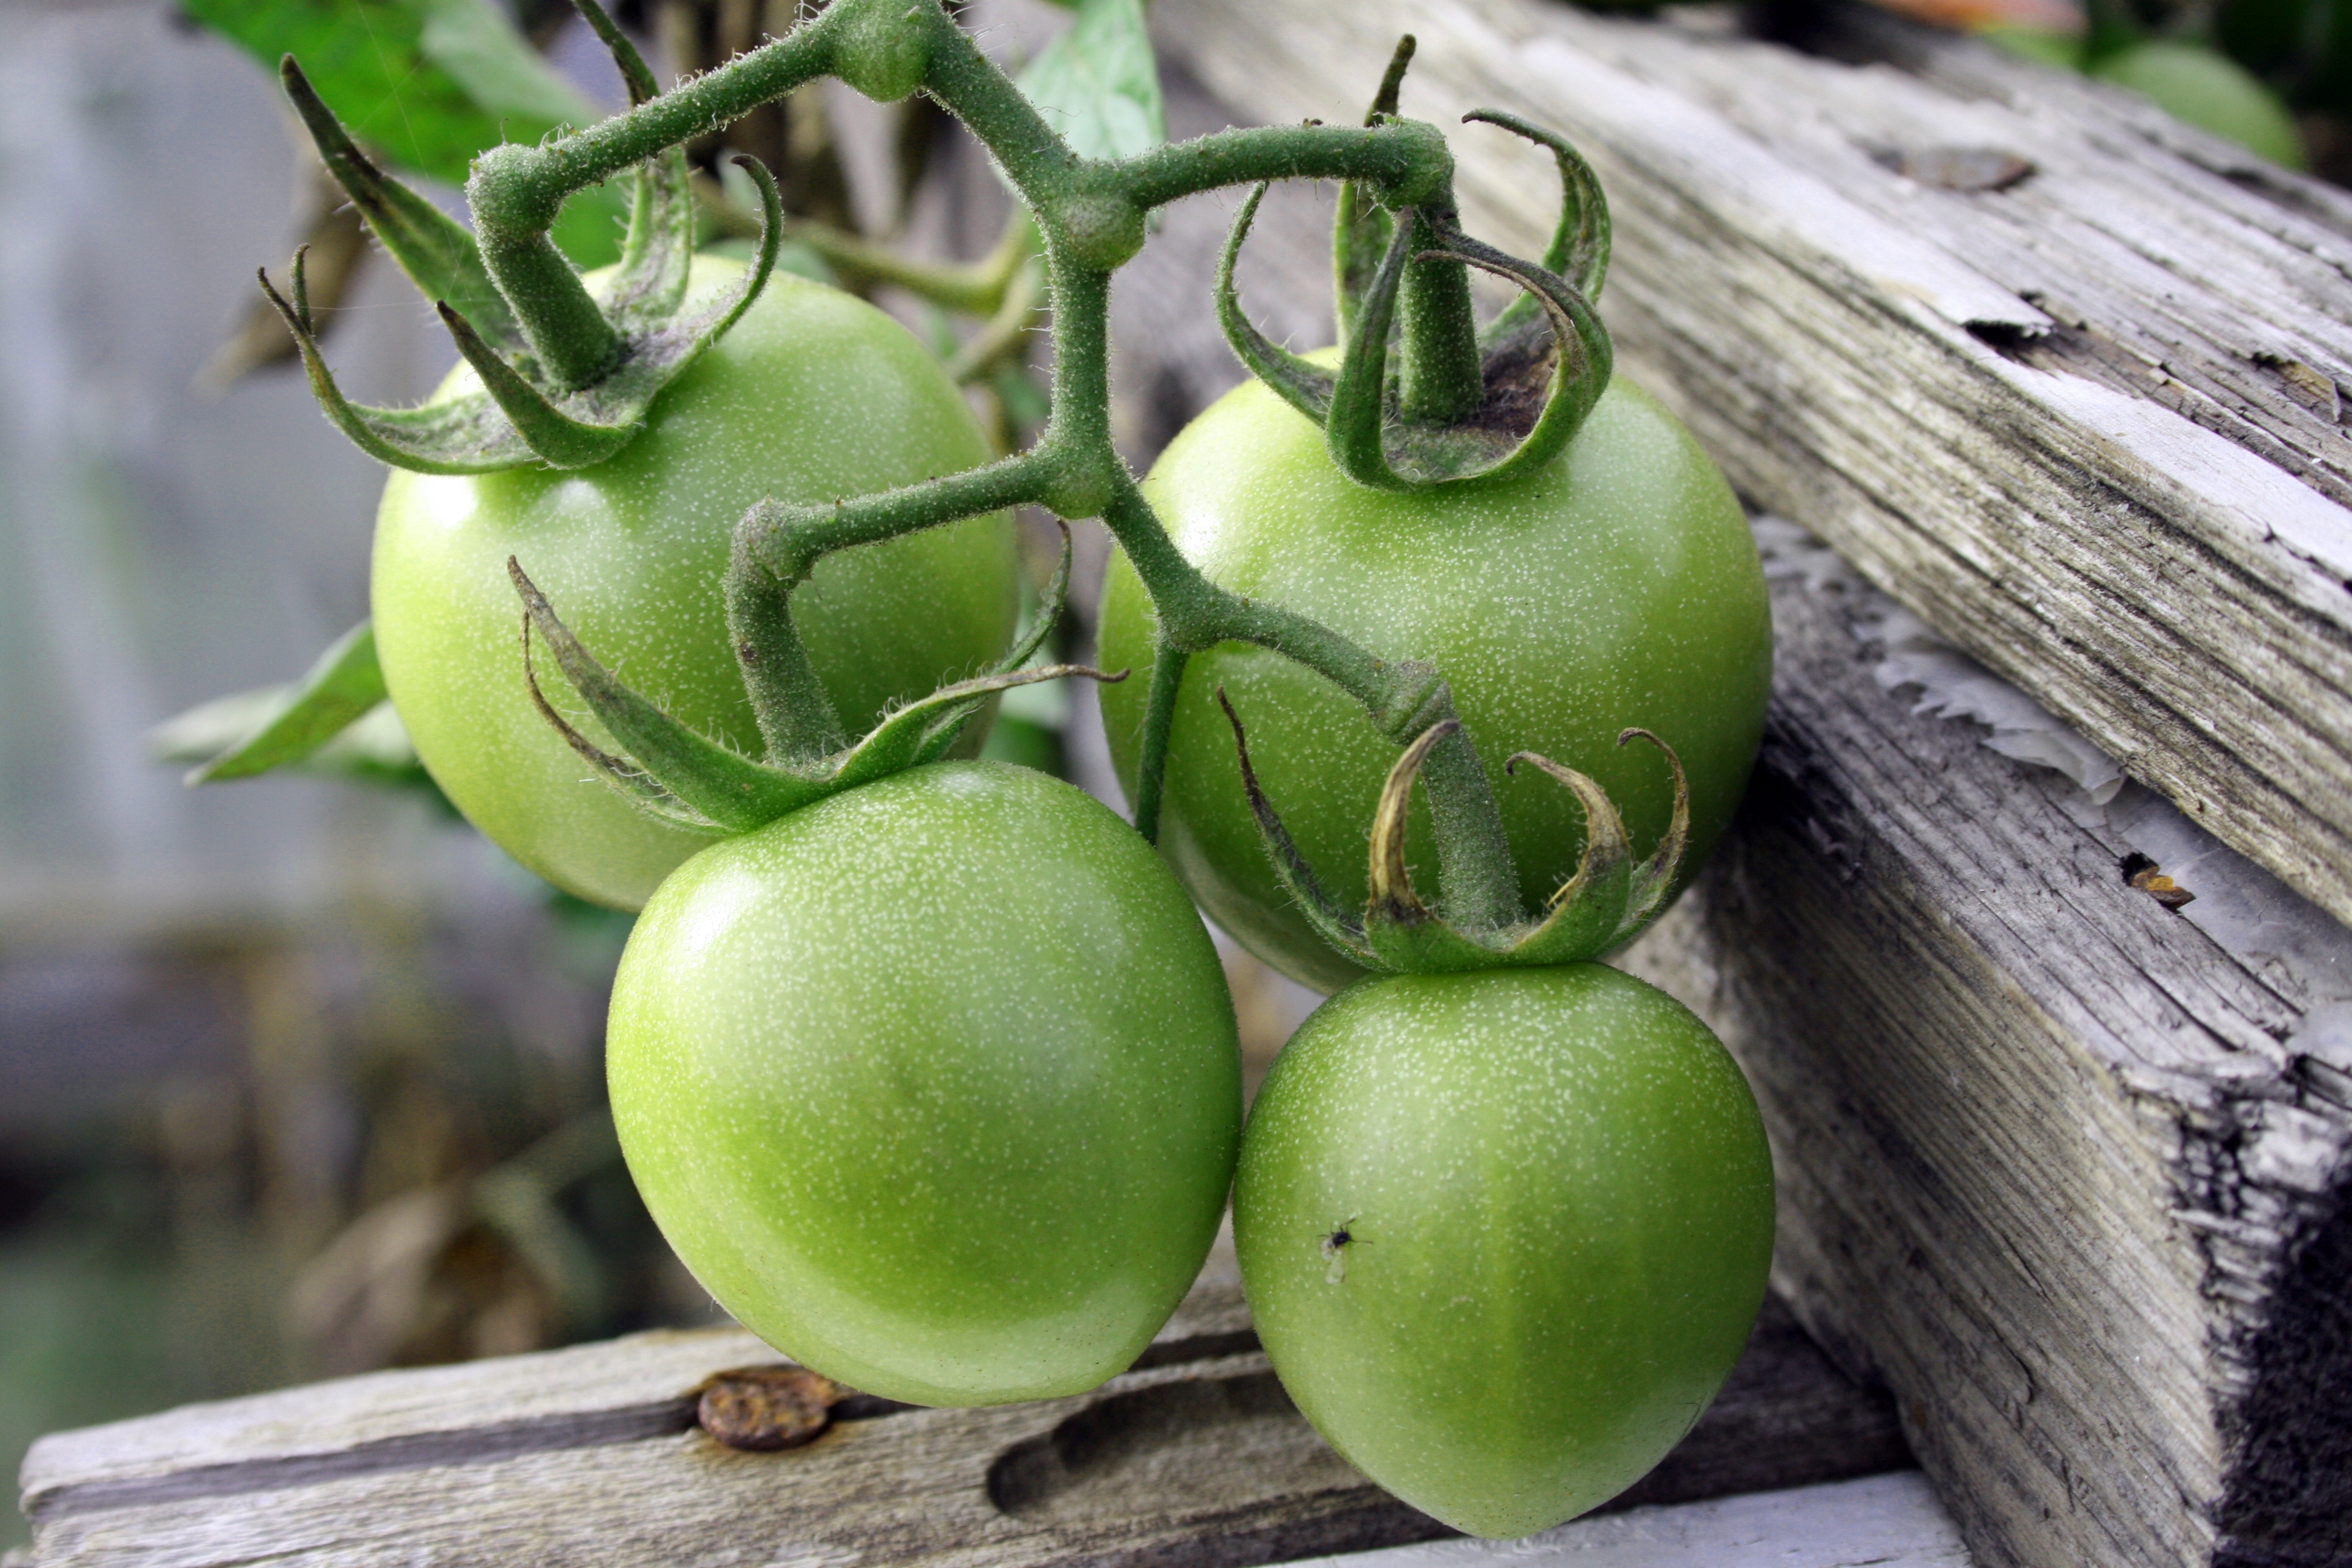
plant, fruit, stem, food, green, produce, vegetable, crop, gourd, vegetables, flowering plant, green tomatoes, midge, land plant